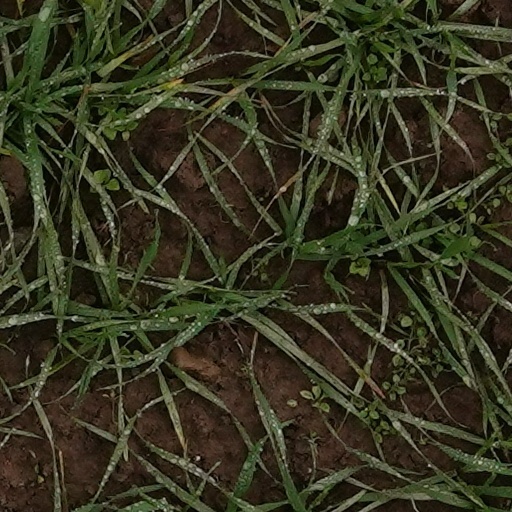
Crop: wheat